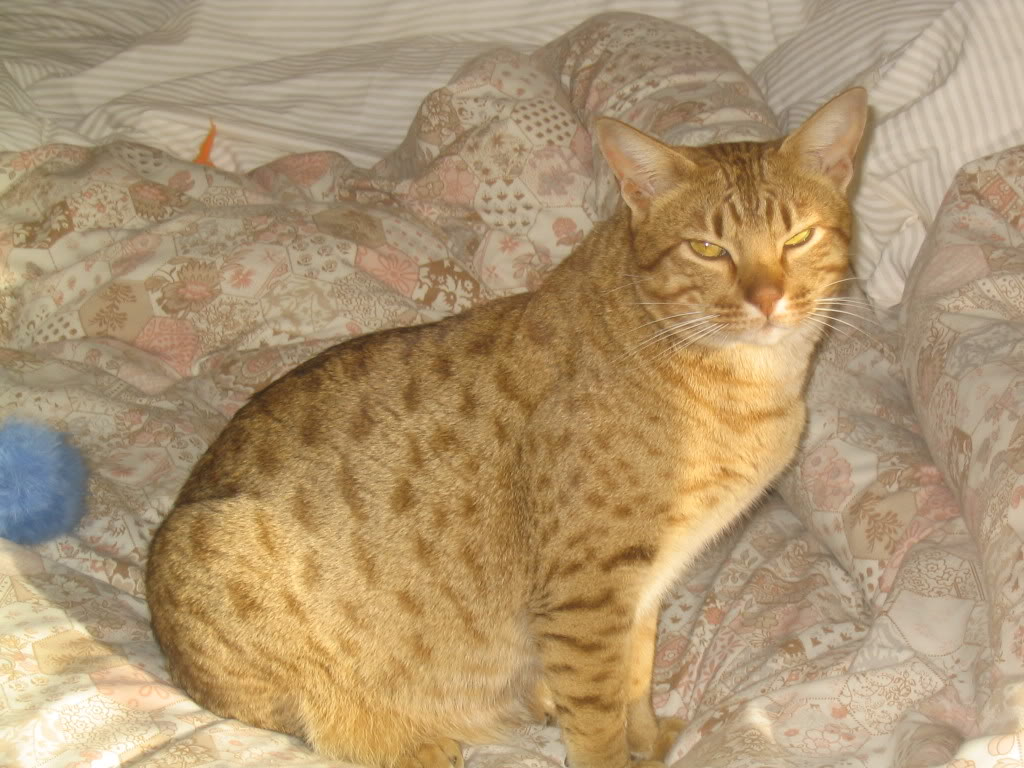
Animal: cat
Breed: Egyptian Mau